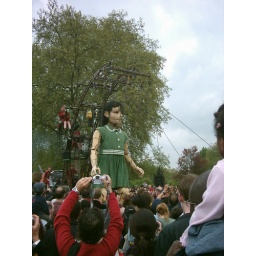
10m girl spotted in park